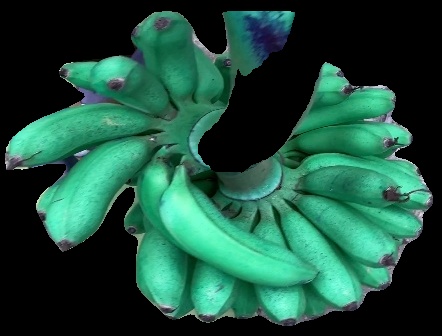
Variety: rasbale
Grade: grade1